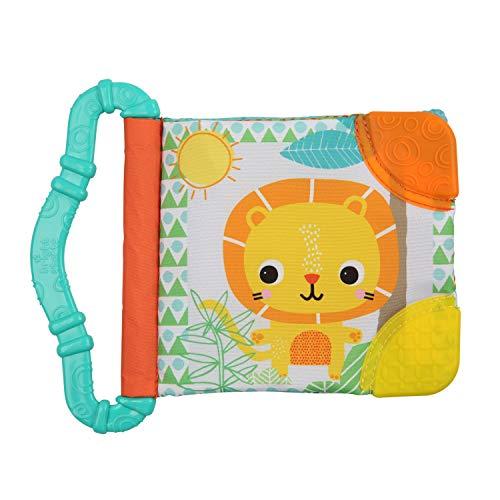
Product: Bright Starts Teethe & Read Toy, Style May Vary
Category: Baby Products | Baby Care | Pacifiers, Teethers & Teething Relief | Teethers
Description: Soft pages are made with teething corners.
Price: $4.99
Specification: ProductDimensions:8x1.5x8.6inches|ItemWeight:2.4ounces|ShippingWeight:2.4ounces(Viewshippingratesandpolicies)|ASIN:B001FV5UGW|Itemmodelnumber:8475|Manufacturerrecommendedage:3month-3years